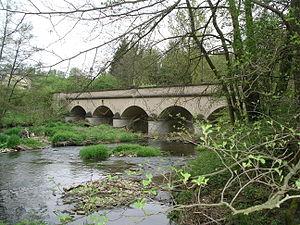
Le pont sur la rivière Syre à Manternach (Luxembourg)